Sharovipteryx

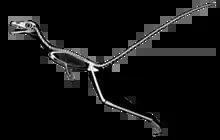
Skeletal diagram

The skeleton is preserved in dorsal view and largely complete, with the bones still articulated and impressions of some of the integument. But part of the pectoral girdle is missing and part is still encased in stone.